Danny Wells

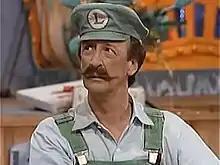
Wells playing his role as the first live-action Luigi from "The Super Mario Bros. Super Show!"

In 1975, Wells made his film debut in "The Strongest Man in the World". He then went on to appear in a string of successful movies including "Private Benjamin" (1980) starring Goldie Hawn and Eileen Brennan, "The Woman in Red" (1984) starring Gene Wilder, "Magnolia" (1999), and "The Last Kiss" (2006) where he played the Uncle of Michael Weston's character Izzy.